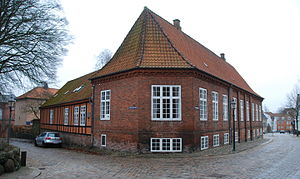
Morvilles Gård
Morvilles Gård i marts 2011.